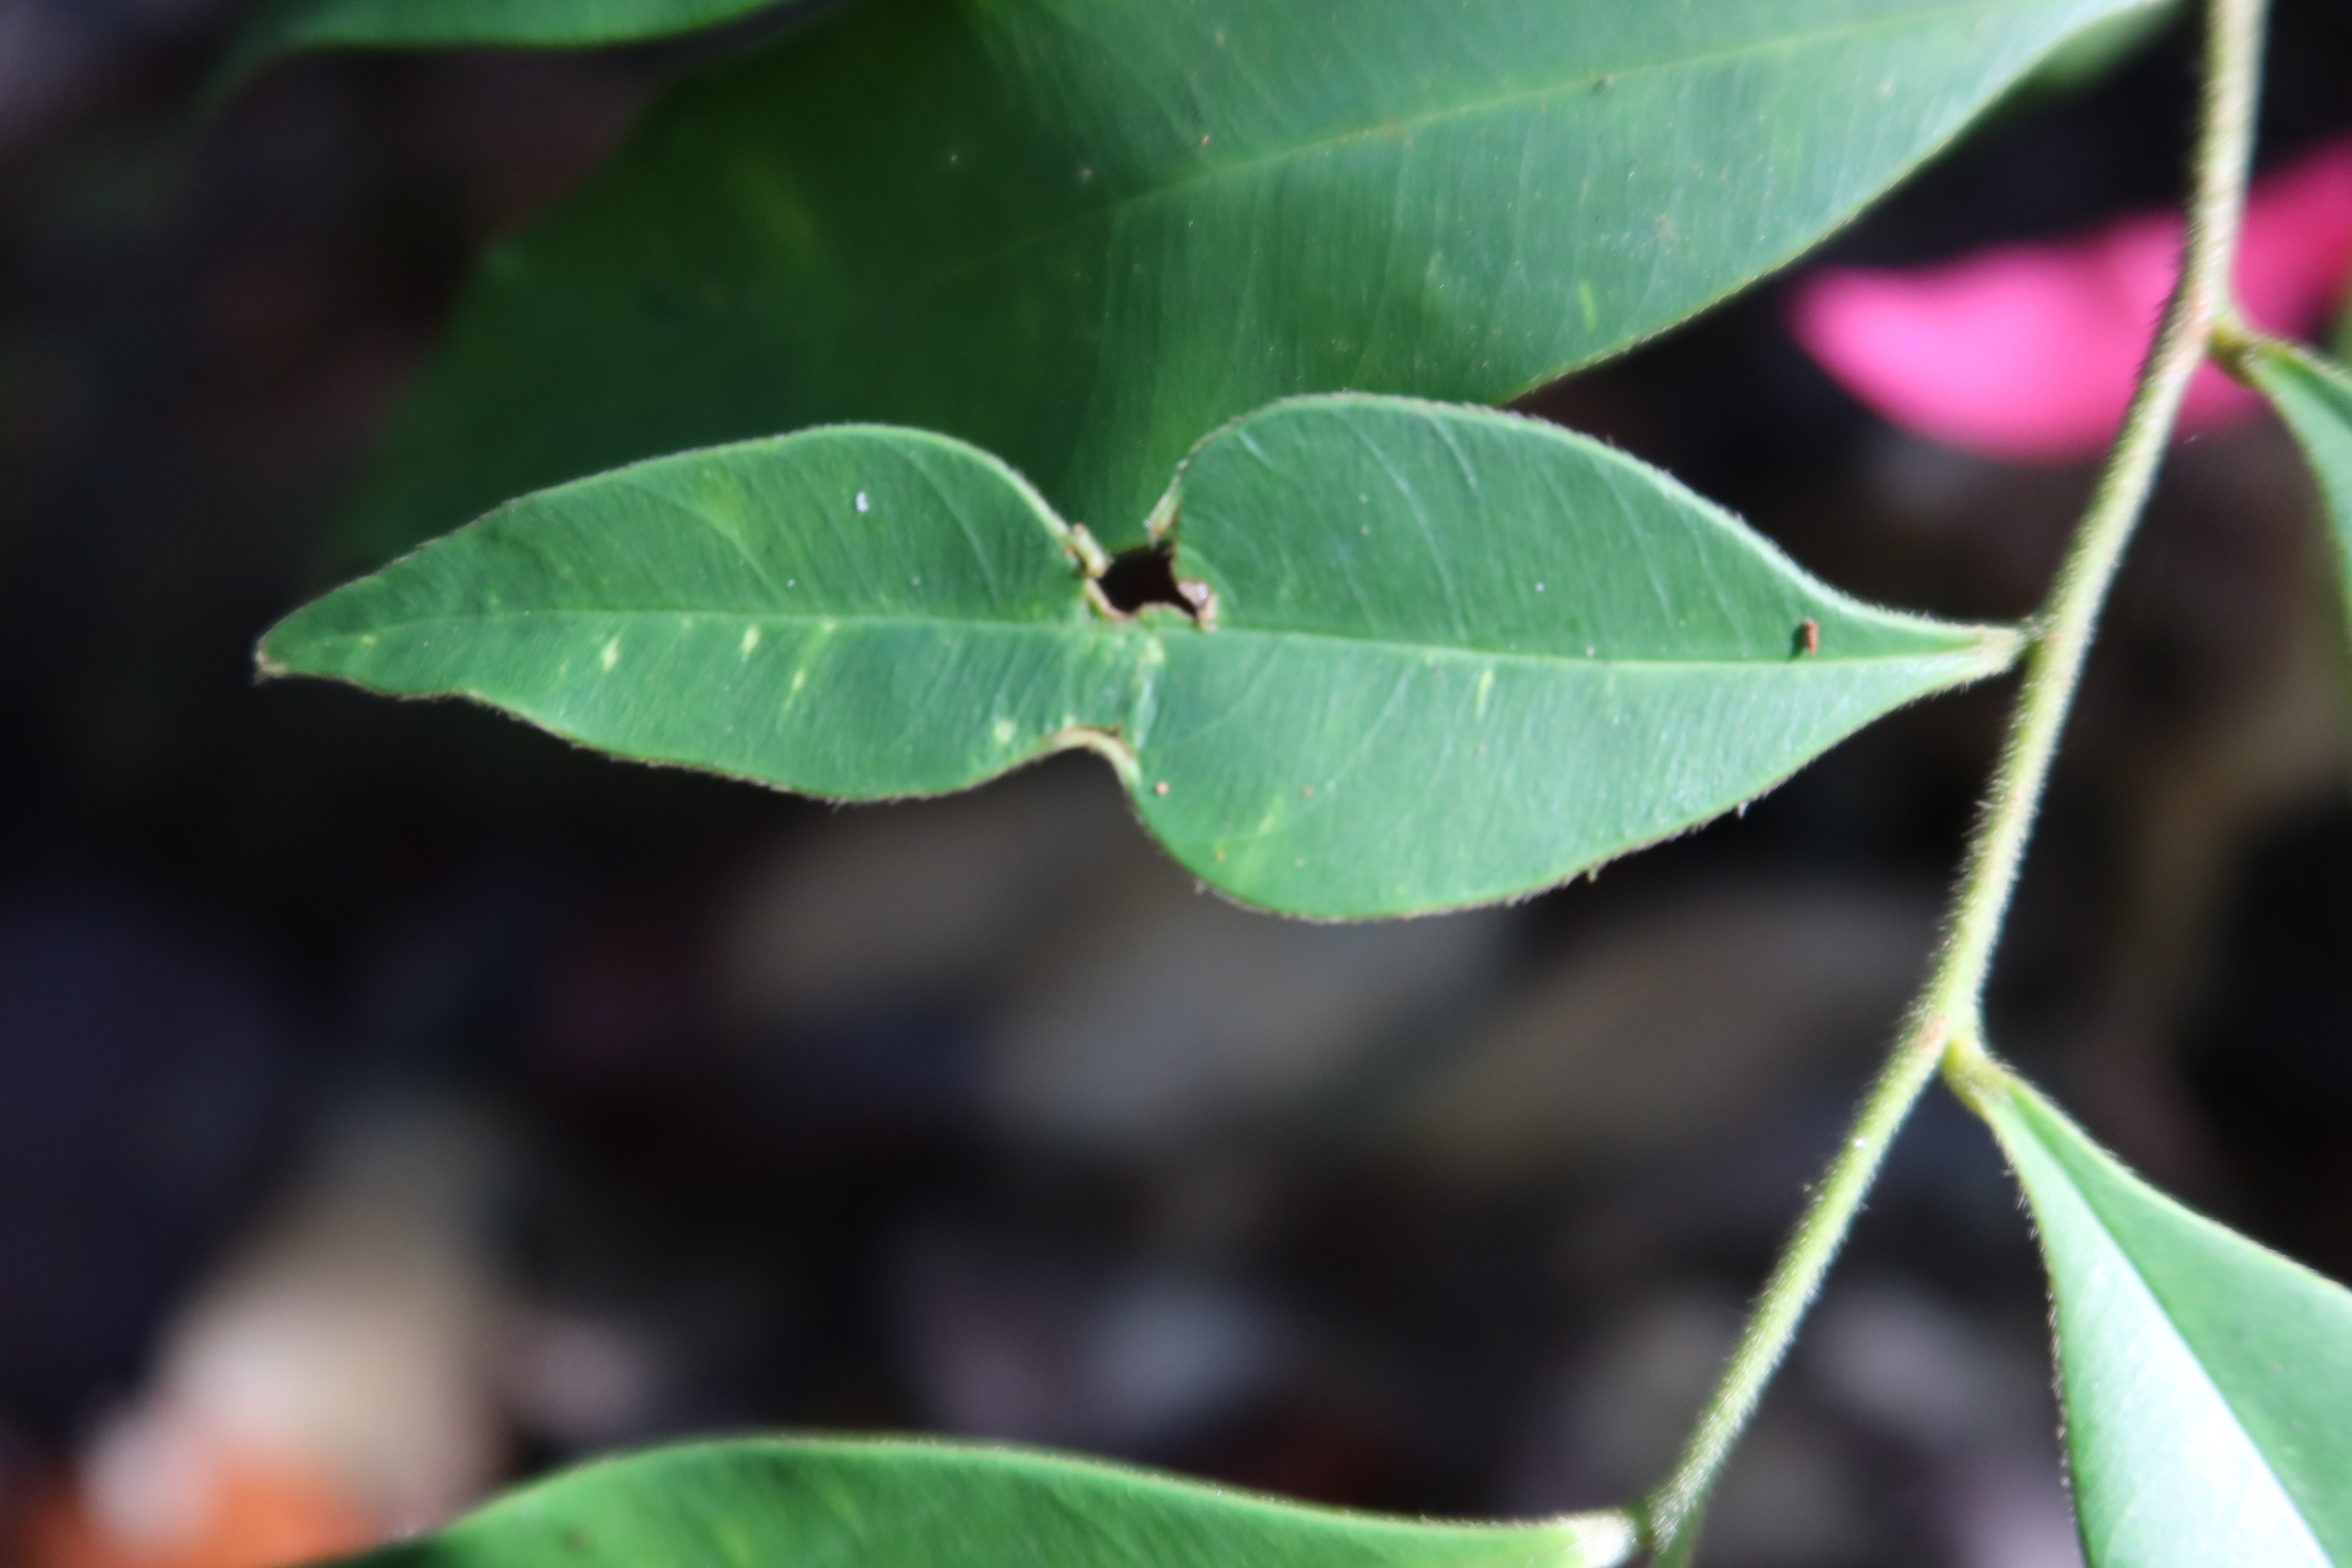
Label: Mosaic Viruses